Betting Bangaraju

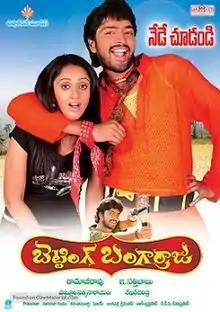

Betting Bangarraju is a 2010 Indian Telugu-language romantic comedy film produced by Ramoji Rao under Ushakiran Movies starring Allari Naresh and Nidhi Oza in the lead roles.